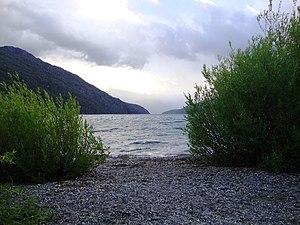
Le lac Puelo, en espagnol : lago Puelo est une vaste et profonde étendue d'eau située au nord-est de la province argentine de Chubut, en Patagonie. À côté du lac se trouve la localité de même nom.